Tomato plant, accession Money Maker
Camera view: bottom (45 deg); turntable rotation: 30 degrees
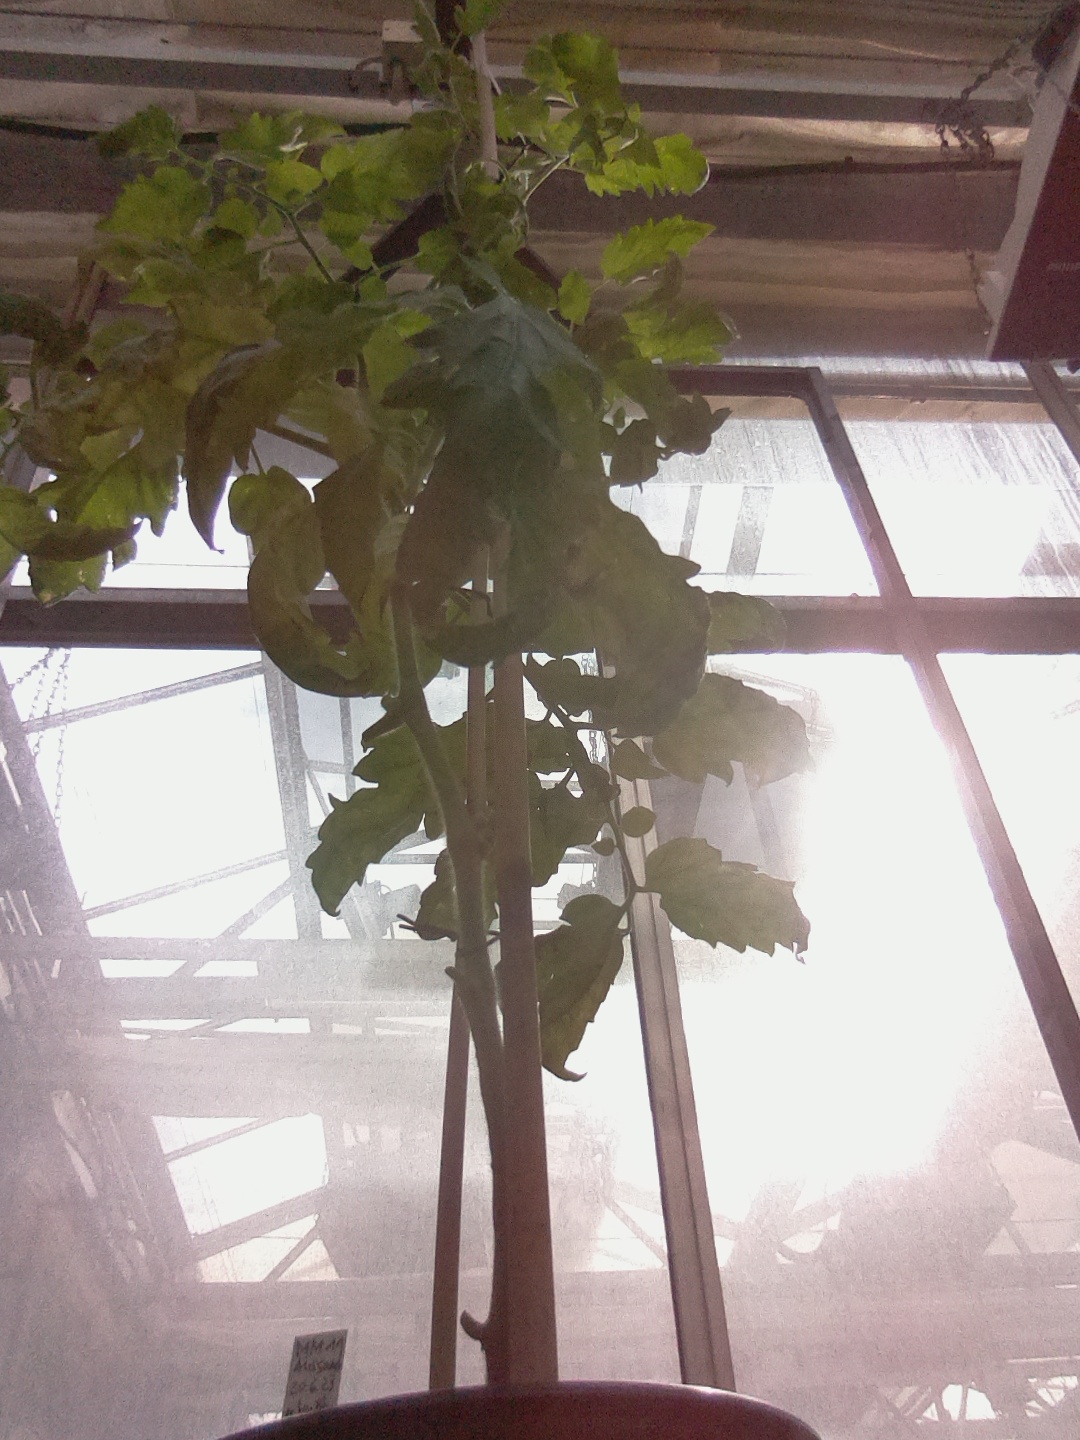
BBCH growth stage 51: First inflorence visible, visible closed flower bud